Vietnam at the 2016 Summer Olympics

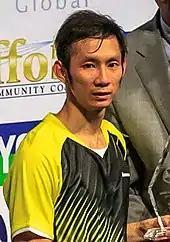
Nguyễn Tiến Minh ("pictured in 2014") became the first sportsman to represent Vietnam in the Olympics three times in a row

Vietnam had two qualified badminton players, Nguyễn Tiến Minh and Vũ Thị Trang, for the following events in the Olympic tournament. They were selected among the top 34 individual shuttlers each in the men's and women's singles based on the Badminton World Federation World Rankings as of 5 May 2016. Their ranks were boosted by the performances in March at the 2016 New Zealand Open Grand Prix Gold, where Minh ended up at the semifinals. The 2016 Summer Games marked Trang's first and Minh's third time competing, making Minh the first-ever sportsman to represent Vietnam in three consecutive Olympics. In an interview before the Games, Minh said: "It is my third time so the happiness is multiplied three times... I am confident that my technique has improved a lot." Minh was responsible for directing and supporting Trang's matches, as the badminton players went to Rio de Janeiro without any coaches. Minh and Trang were the only couple in Vietnamese sports to compete together at the same Summer Olympics.